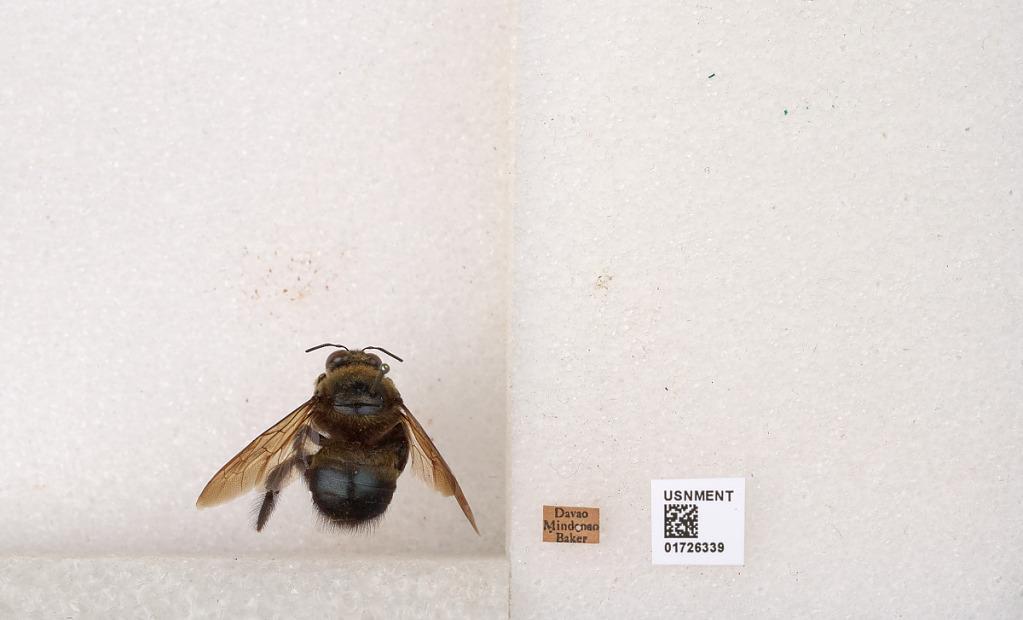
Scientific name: Xylocopa (Zonohirsuta) fuliginata Pérez
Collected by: Baker
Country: Philippines
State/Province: Davao
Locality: Mindanao